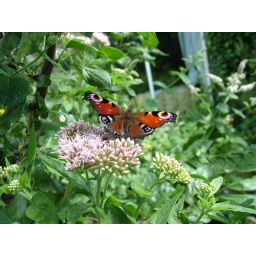
This butterfly loved the hemp agrimony plant and all the other herbs in my garden!